Reapers' War

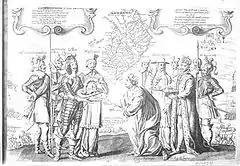
Allegory of Catalonia asking to France for protection

Catalan peasants, who were forced to quarter the royal army and reported events such as religious sacrileges, destruction of personal properties and rape of women by the soldiers, responded in a series of local rebellions against their presence.